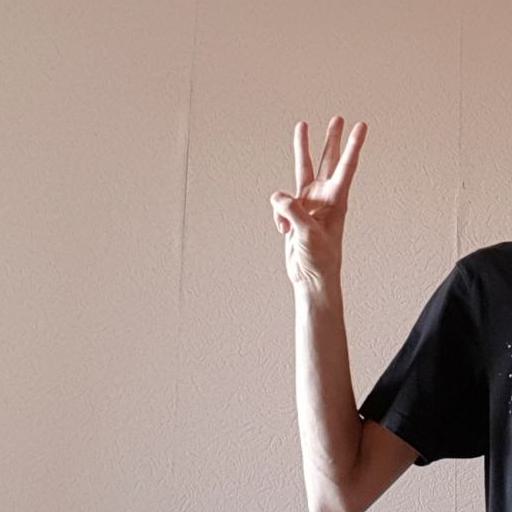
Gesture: three